Óscar Ugarte

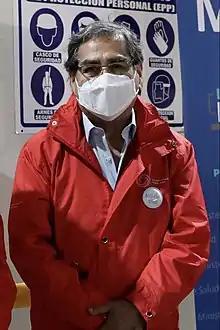

Óscar Raúl Ugarte Ubilluz (born 30 October 1944) is a Peruvian physician who is the current Minister of Health under President Francisco Sagasti since 13 February 2021. He previously held the position under President Alan García from October 2008 to July 2011.